Paula Herts

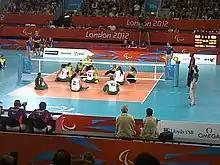
Herts (#1) at the 2012 Summer Paralympics

Paula Herts (born ) is a Brazilian Paralympic sitting volleyball player. She is part of the Brazil women's national sitting volleyball team.